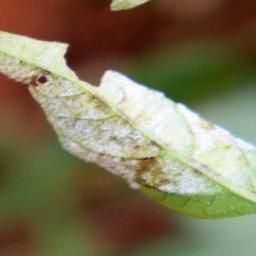
Label: powdery mildew